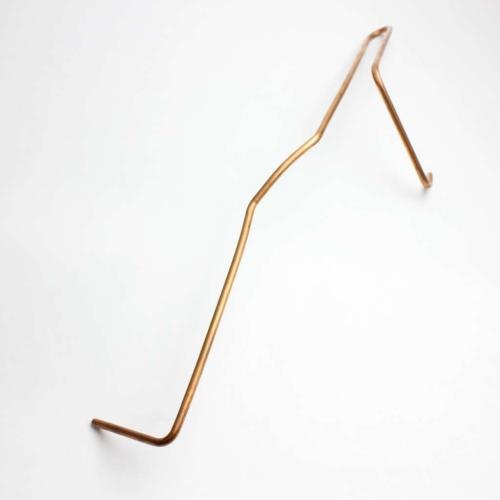
NE1543
Delonghi NE1543 DISCHARGE PIPE DEI 9611352
Brand: Delonghi
Category: Home & Garden > Kitchen & Dining > Kitchen Appliance Accessories > Coffee Maker & Espresso Machine Accessories > Coffee Maker & Espresso Machine Replacement Parts > Milk Tubes